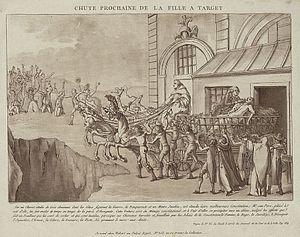
Caricature de l'homme politique de la révolution Guy-Jean-Baptiste Target (1733-1807). Texte de la légende
La société des Amis de la Constitution, séante aux Feuillants, dit « le Club des feuillants », est un groupe politique, de tendance monarchiste constitutionnelle qui ne conteste pas le pouvoir du roi Louis XVI, fondé le 18 juillet 1791. Il est né d'une scission du Club des jacobins, en réaction à l'agitation républicaine qui a suivi la fuite du roi à Varennes en juin 1791 et la fusillade du Champ-de-Mars le 17 juillet 1791. Il a eu une influence déterminante sur le début de l'Assemblée nationale législative pour se trouver progressivement marginalisé par les jacobins.